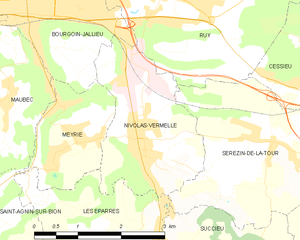
Nivolas-Vermelle est une commune française située dans le département de l'Isère en région Auvergne-Rhône-Alpes.